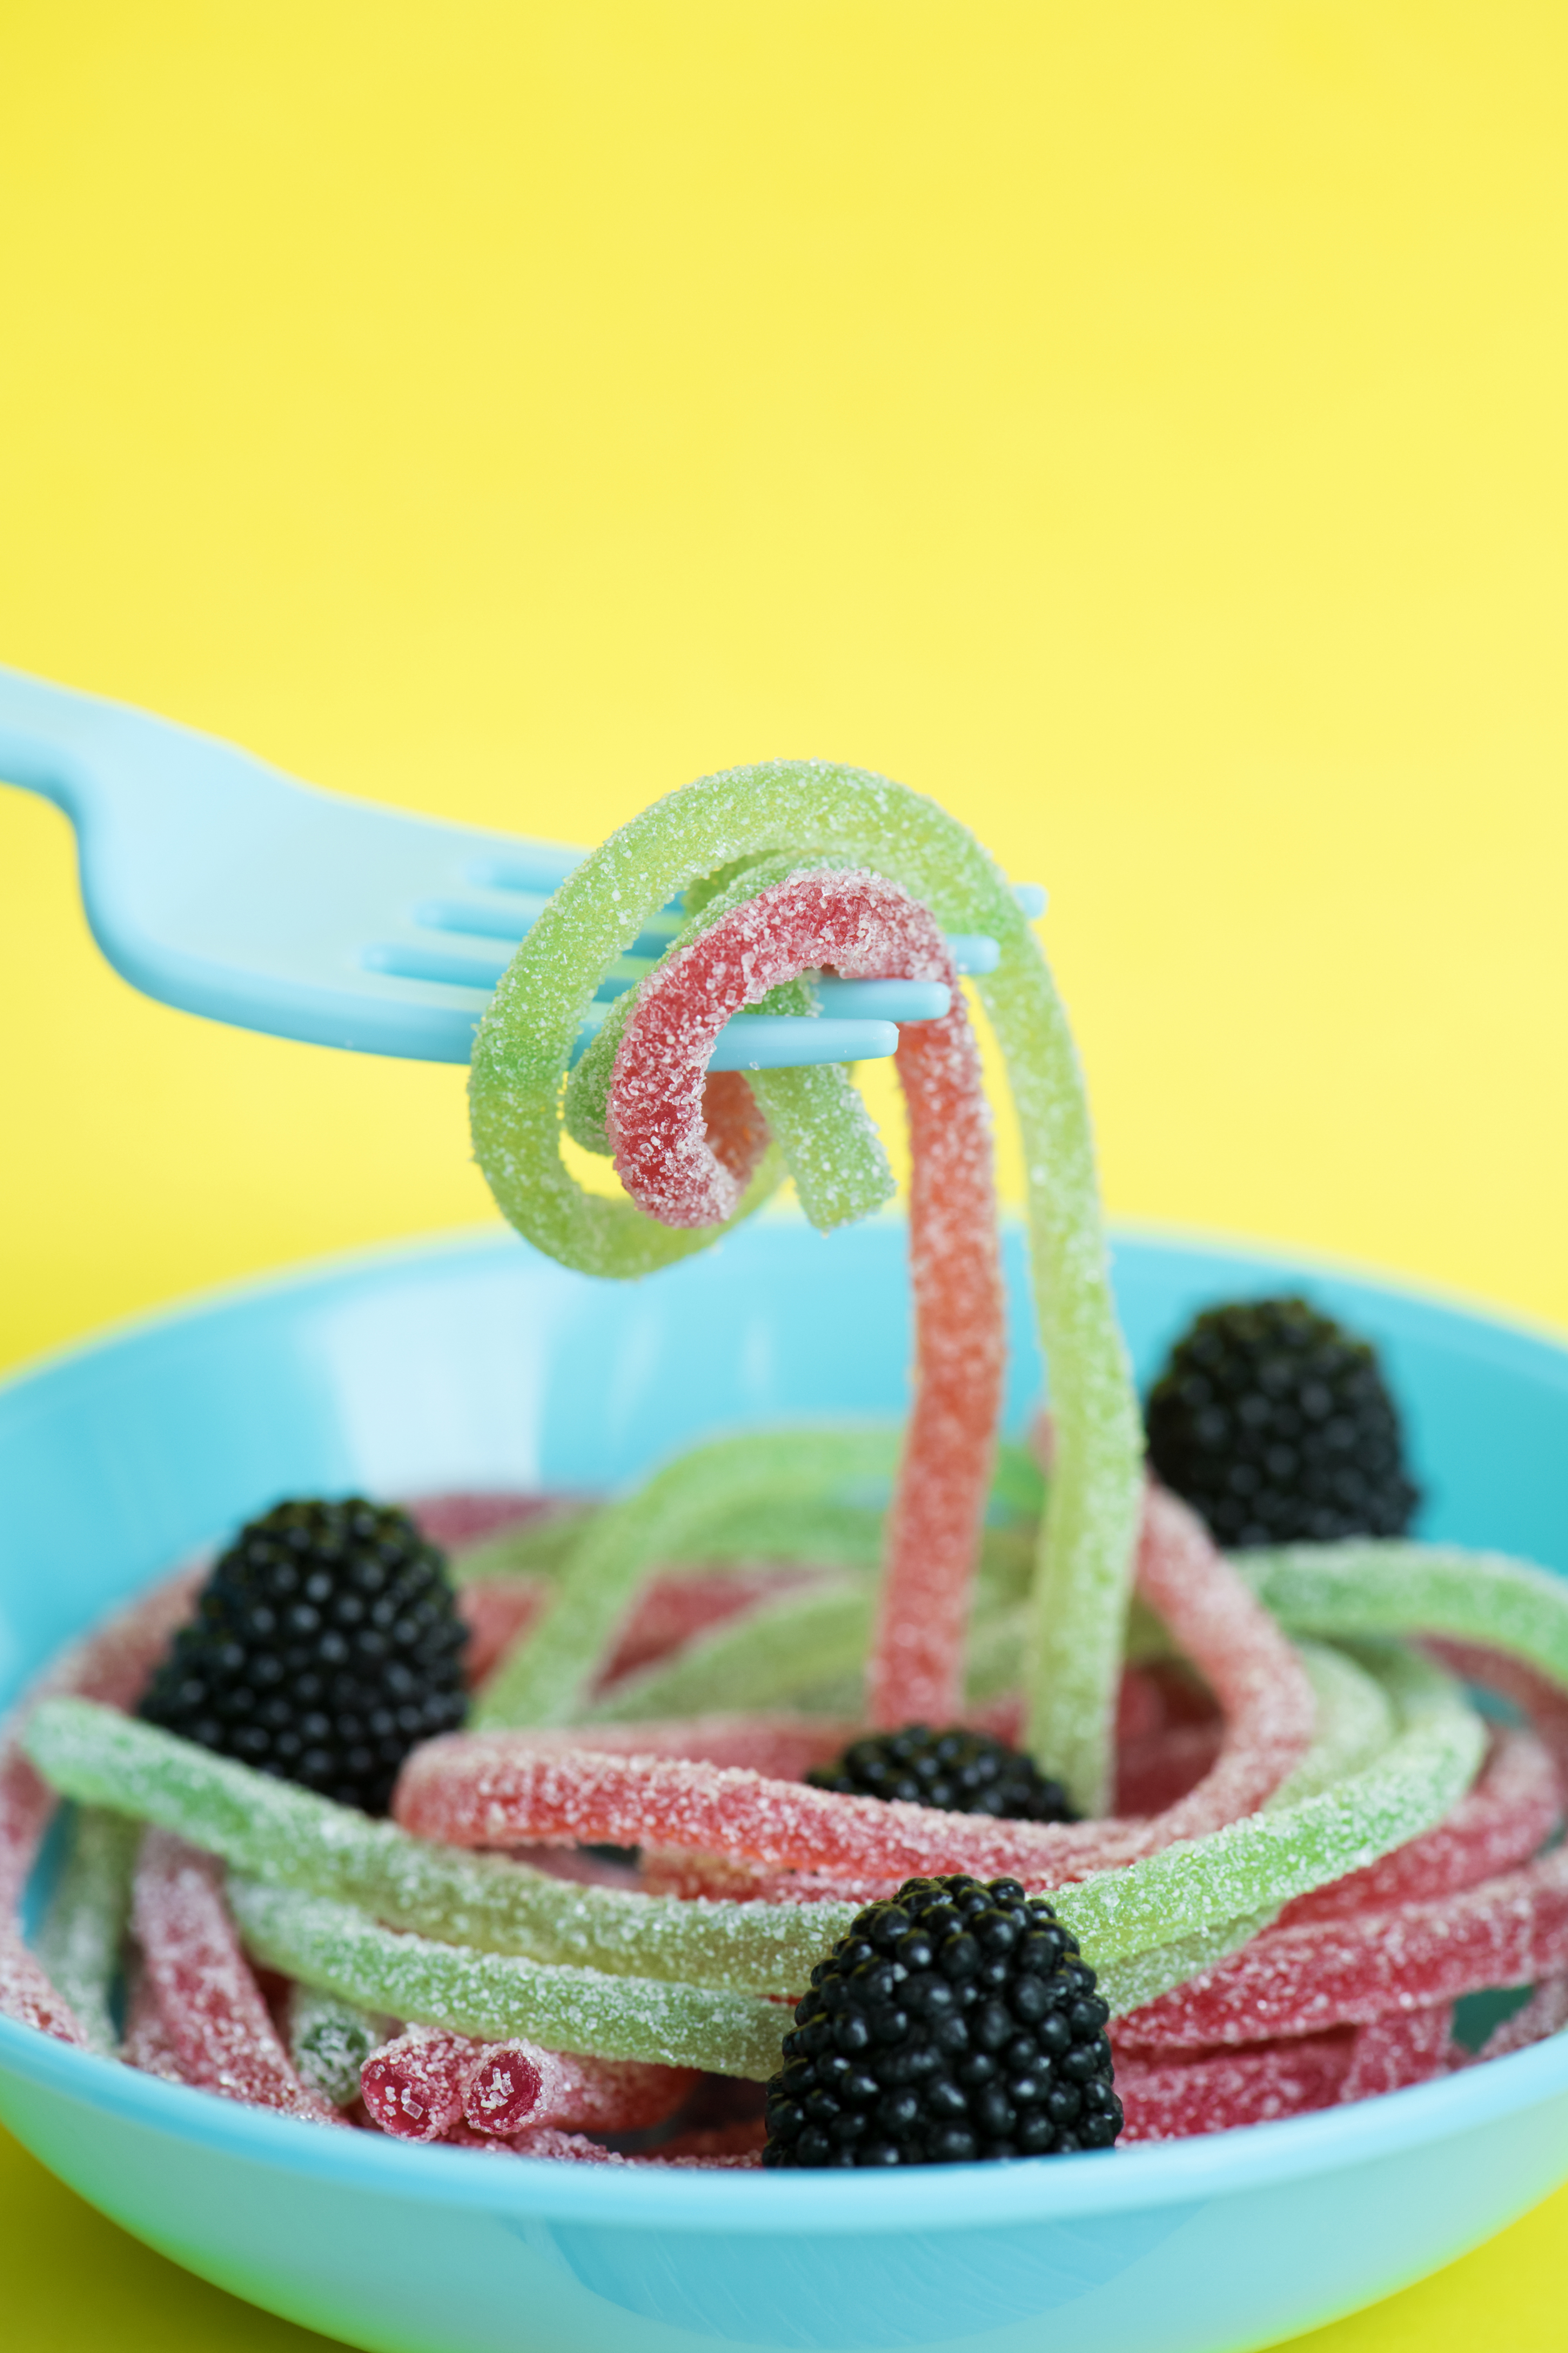
addiction, background, bonbon, calories, candy, chewing, chewy, childhood, closeup, colorful, confection, confectionery, copy space, delicious, design space, dessert, diabetes, diabetic, edible, excessive, flavor, food, fork, gummy, isolated, jelly, jelly background, jellyfruit, junk, plastic, snack, sour, spaghetti, sticky, sugar, sugar jelly, sugary, sweet, sweet tooth, sweetmeat, taste, tasty, texture, treat, unhealthy, variety, warms, yellow background, yummy, blackberry, sweetness, cuisine, dish, fruit, berry, ingredient, raspberry